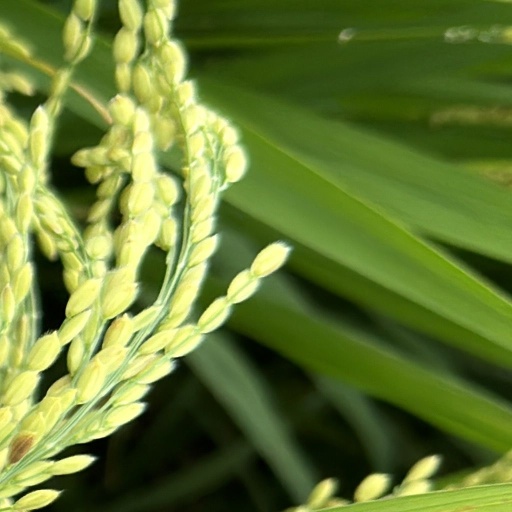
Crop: rice